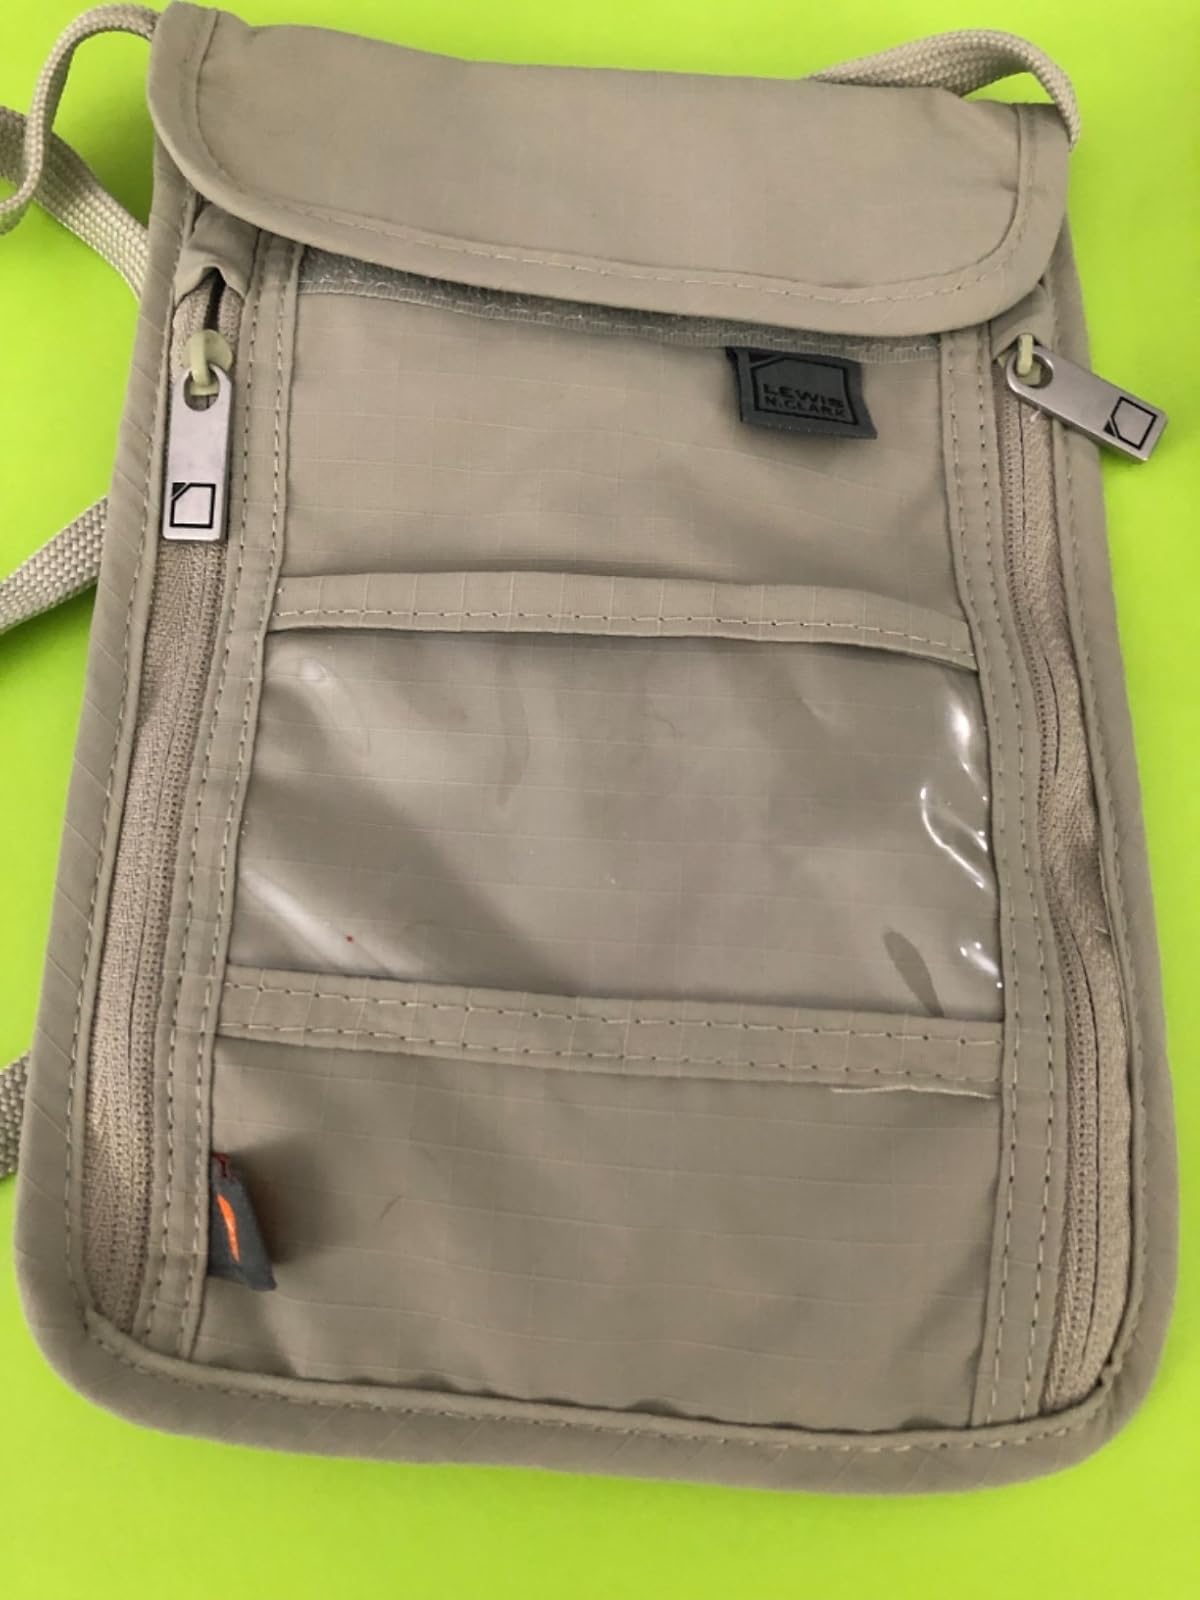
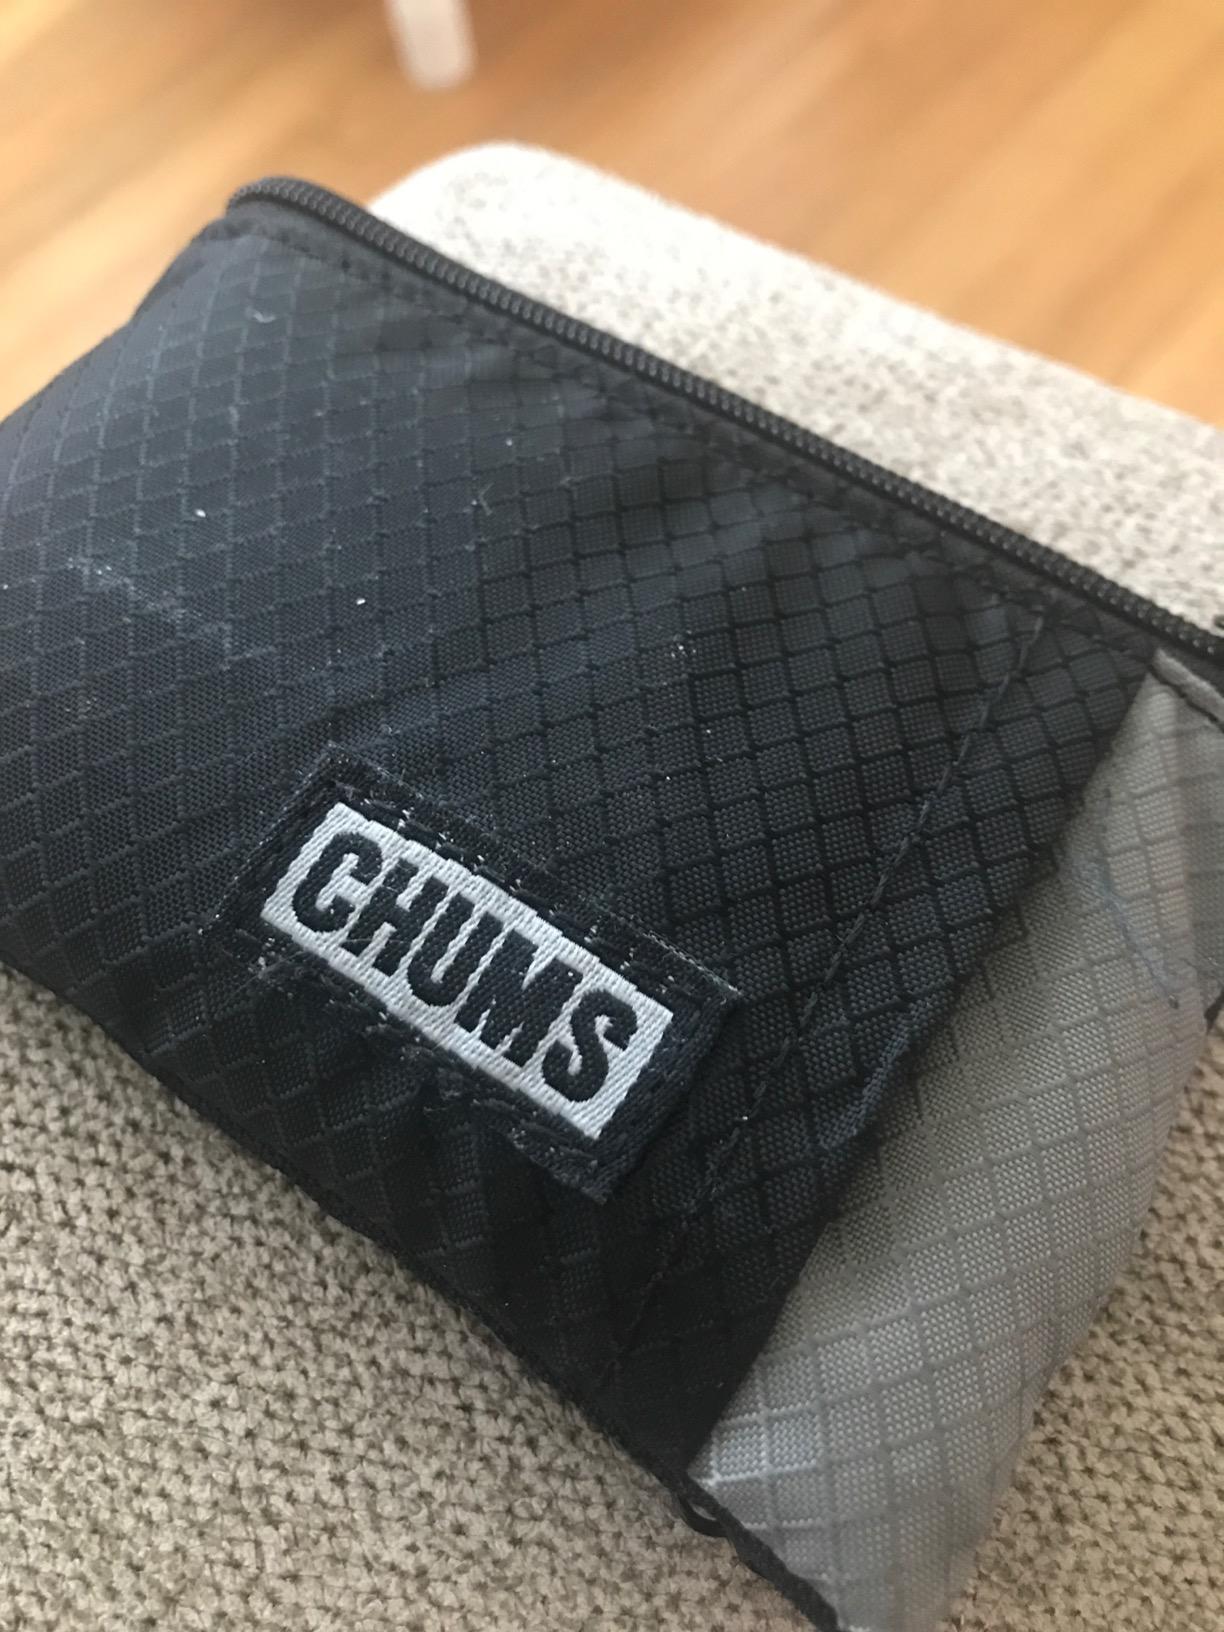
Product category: accessories_wallet
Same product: no